Tatyana Karimova

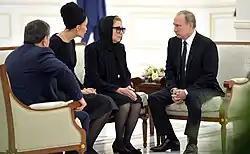
Tatyana Karimova accompanied with her daughter Lola and PM Mirziyoyev met Russian President Vladimir Putin in Samarkand on 6 September 2016, 4 days after the death of her husband

In 2013, a feud between Tatyana Karimova and her elder daughter, Gulnara Karimova, spilled onto Twitter. Gulnara Karimova accused her mother of trying to "destroy" for attempting to prevent the arrest of her cousin, Akbarali Abdullayev. She also accused her younger sister, Lola Karimova-Tillyaeva, of sorcery. Gulnara Karimova's Twitter account was suspended shortly after the accusations and she is believed to have been placed under house arrest in 2014.